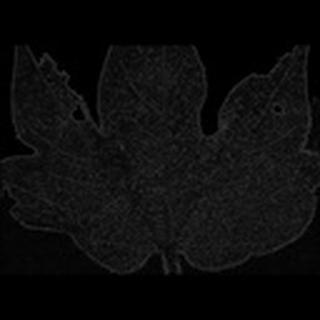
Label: cotton_aphids